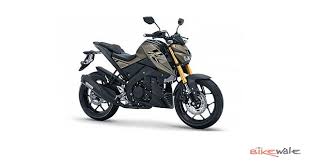
Vehicle type: Motorcycles